Describe the emotion expressed in this image:  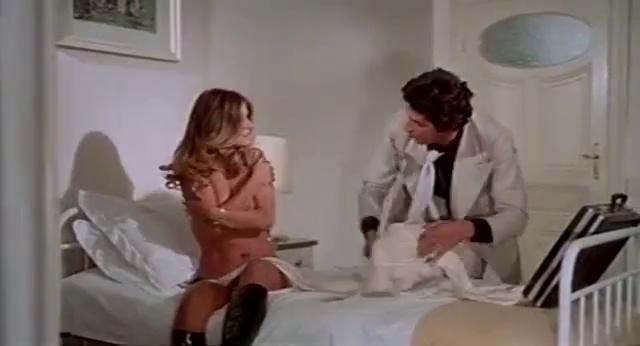
This person displays Suffering, valence and arousal with low intensity.